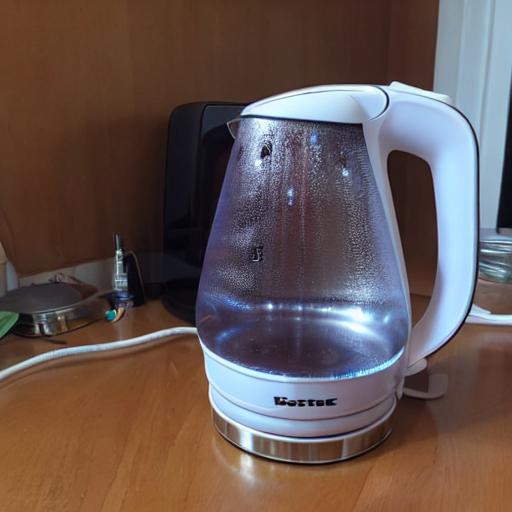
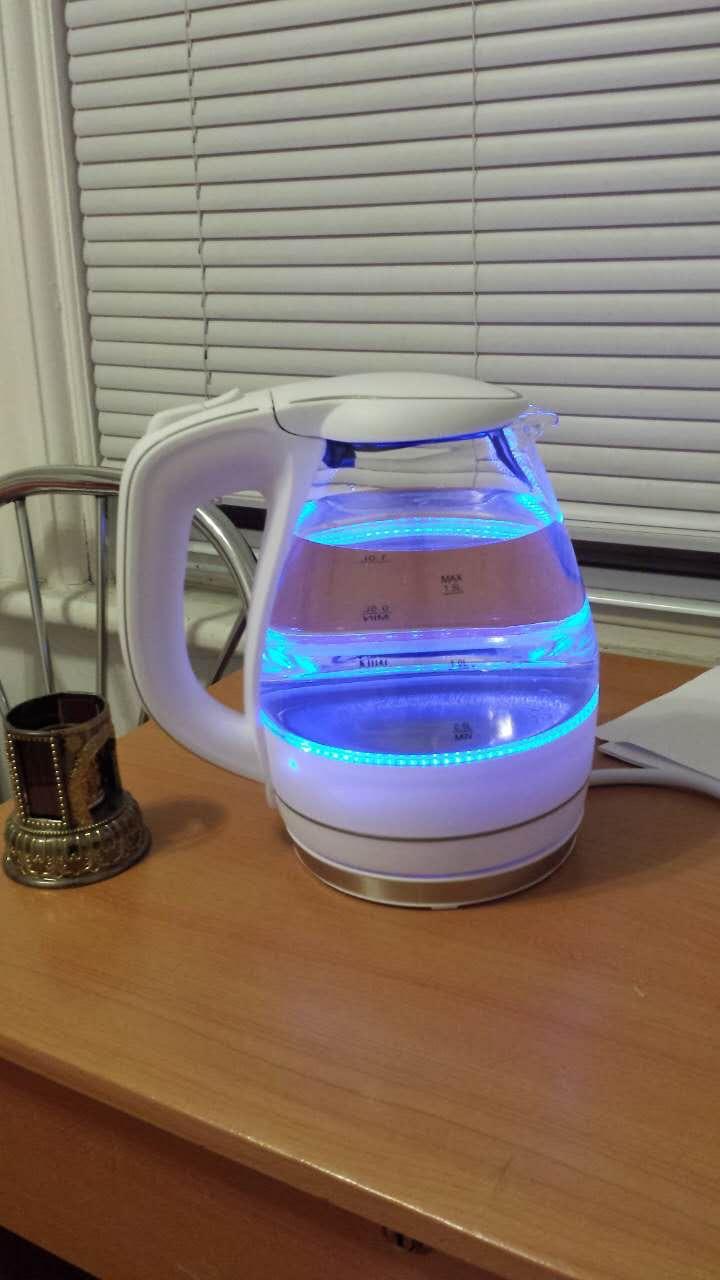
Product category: items_kettle
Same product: no